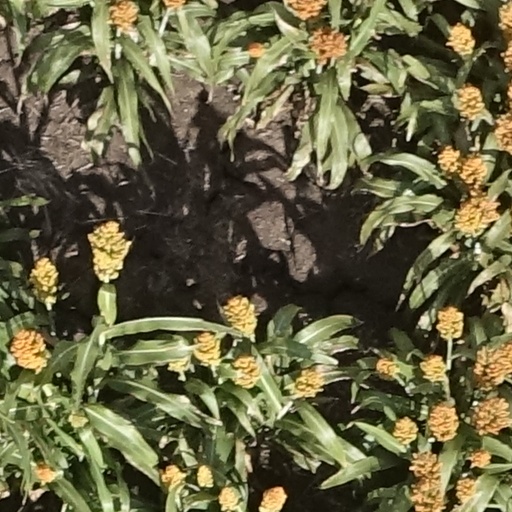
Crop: sorghum